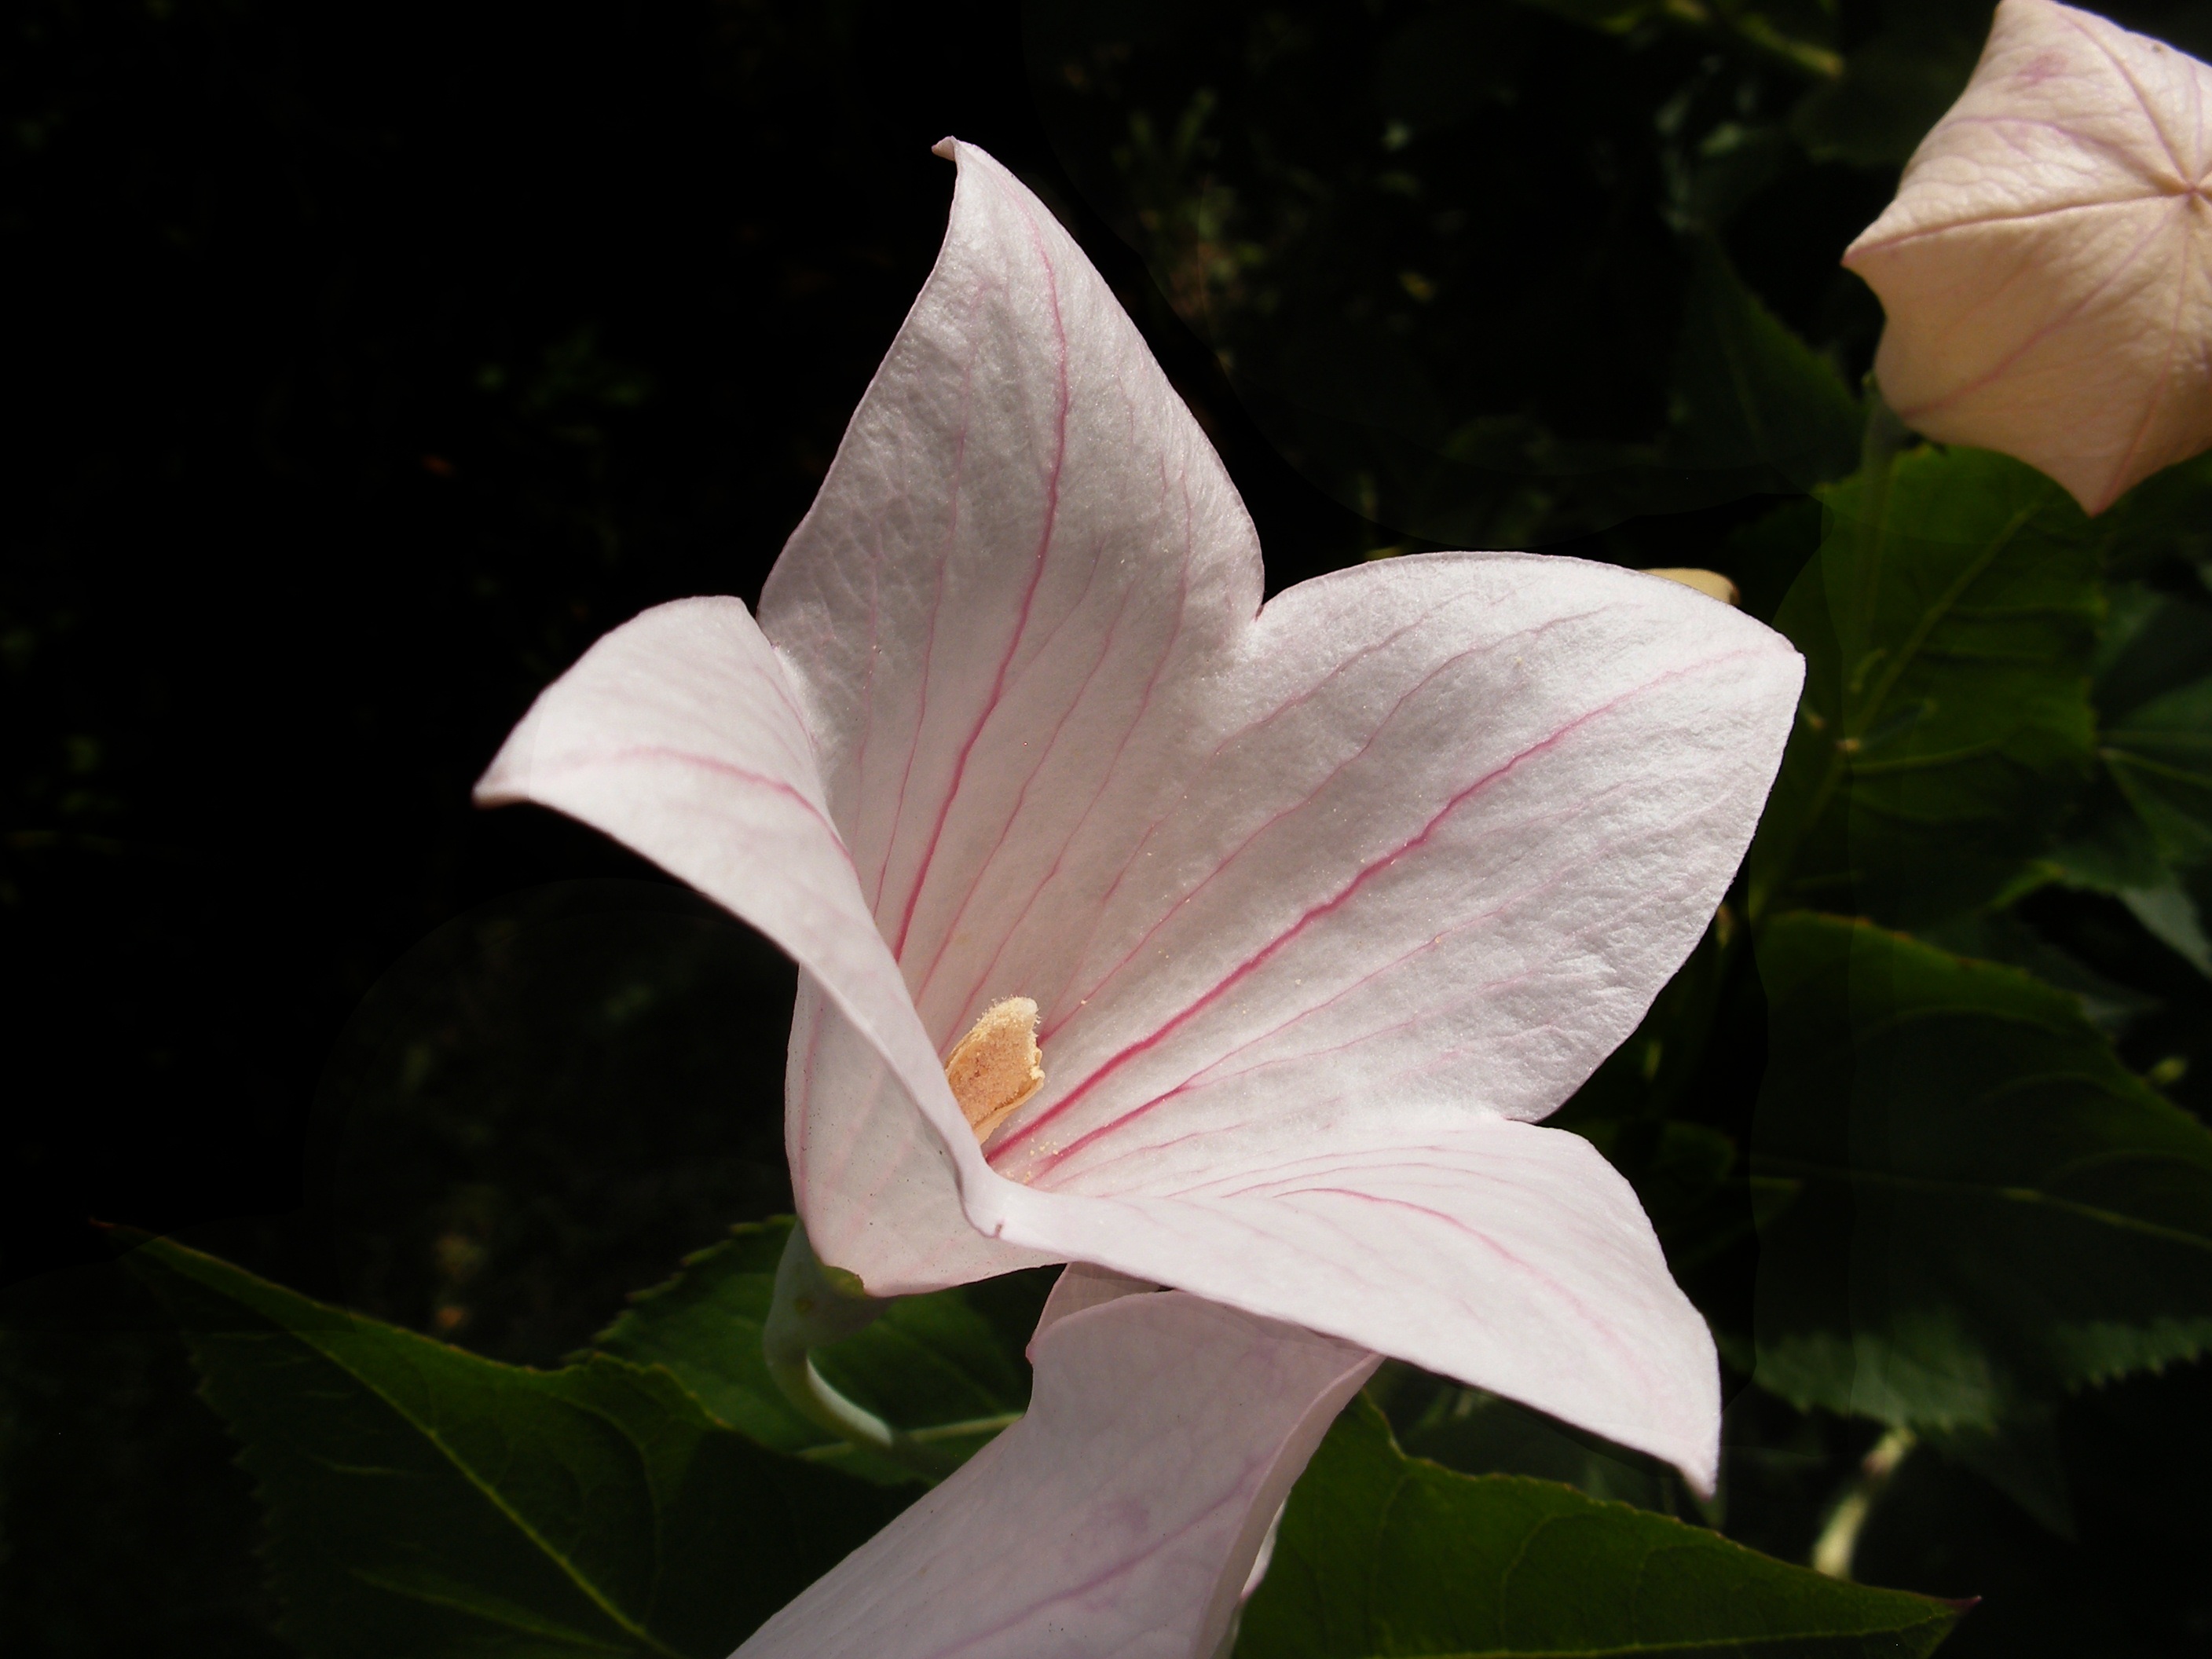
nature, outdoor, blossom, plant, stem, leaf, flower, petal, bloom, summer, botany, flora, flowers, petals, hibiscus, bud, moonflower, macro photography, flowering plant, land plant, morning glory family